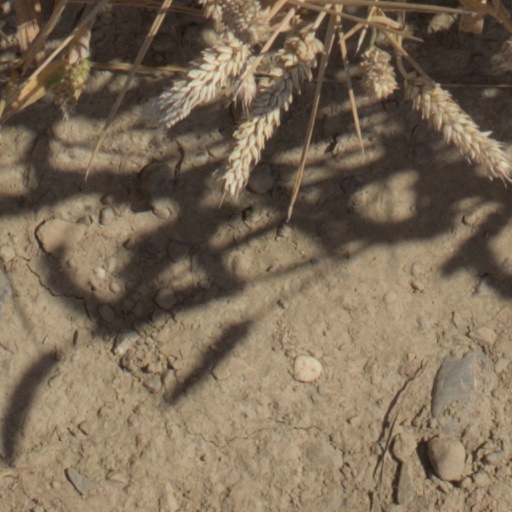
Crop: wheat